Calliope mini

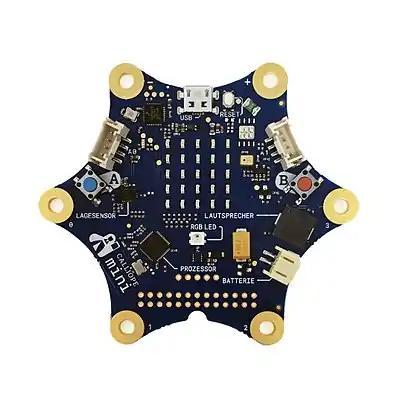
Calliope mini

The Calliope mini is a single-board computer developed for educational usage at German primary schools. The goal of the initiative is to provide all pupils as of grade three of primary schools in Germany with a Calliope mini free of charge.